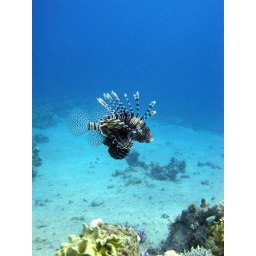
Lion fish in blue water